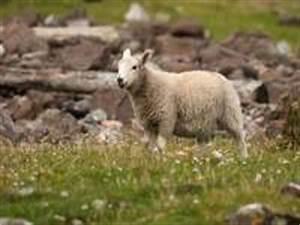
sheep